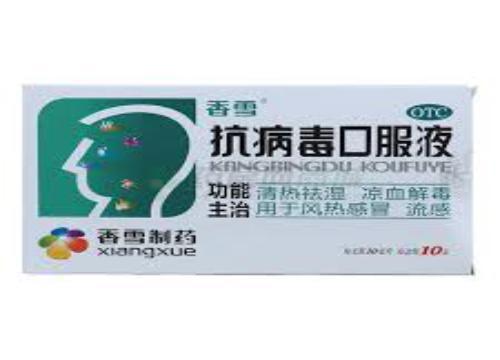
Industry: Medical